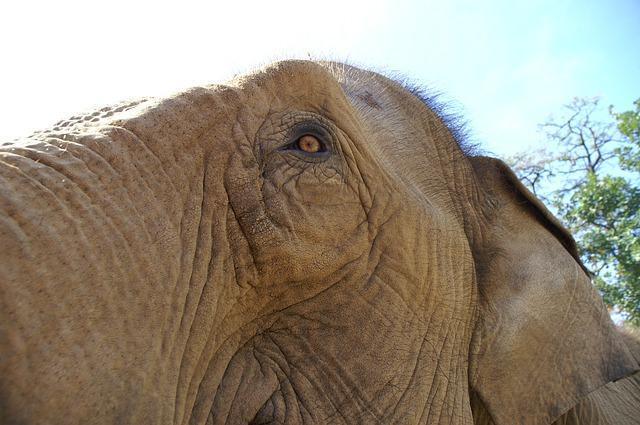
elephant